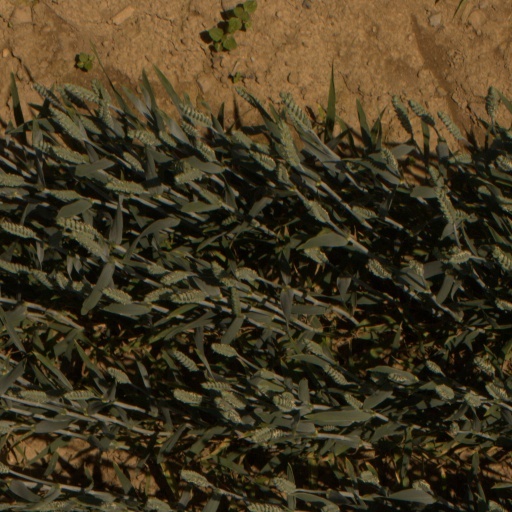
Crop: wheat